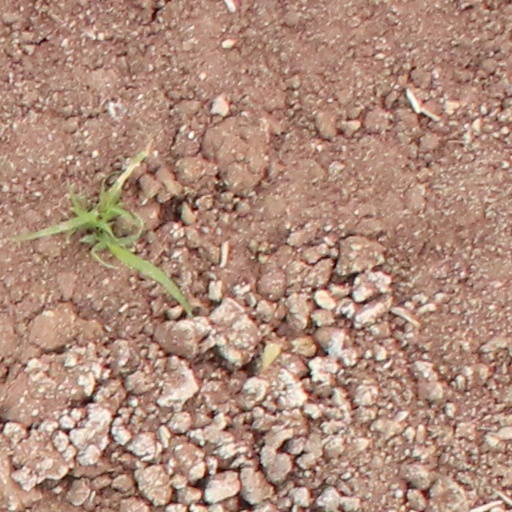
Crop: wheat